Actual idealism

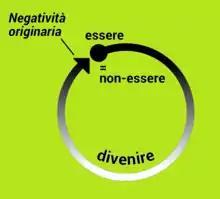
The original negation of being, understood as a presupposition external to thought and therefore recognized as non-being, implies that the becoming of the act, arising from that negation, produces by itself, within itself, the being that it denies by thinking it, resolving itself in a circle.

The determined forms of thought reality, that is, of "experience," are expressions of the historical, spatiotemporal becoming of the Spirit: their multiplicity is not next to the unity of the Spirit, but belongs to the world as the object of consciousness, which unifies them all in a simple act.